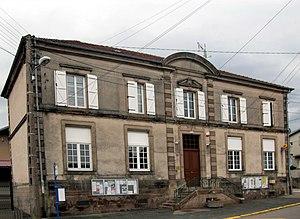
La mairie-école de Pexonne
Pexonne est une commune française située dans le département de Meurthe-et-Moselle en région Grand Est.